Virgin Australia Regional Airlines

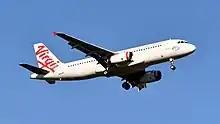
Virgin Australia Regional Airlines Airbus A320-200

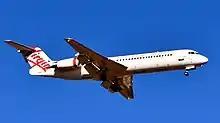
Virgin Australia Regional Airlines Fokker 100

The fleet is used significantly in the Australian state of Western Australia, including a number of charter services which support the growing regional centres. Flights to other destinations such as Adelaide, Darwin and Alice Springs also take place. All aircraft are fitted in an all-economy seat layout. Virgin Australia Regional's Airbus A320-200 fleet can often be seen operating flights to and from Melbourne, although the majority of their flights are supporting the growing Fokker 100 network in Western Australia and neighbouring states. Since March 2022, all of the A320s that are currently in the fleet were from the now defunct Tigerair Australia, which was a fully owned subsidiary of Virgin Australia Holdings. In August 2024, Virgin Australia announced that they had placed a firm order for 8 Embraer E190-E2 aircraft. They are planned to enter the fleet in 2025 and will be replacing the remainder of the Fokker 100 fleet.